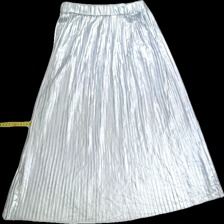
View: front
Type: Skirt
Category: Ladies
Brand: H&M
Colors: Grey
Material: 100%polyester
Cut: Long, Loose
Size: 42
Season: Summer
Price range: 50-100
Recommended usage: Reuse